Neolithic

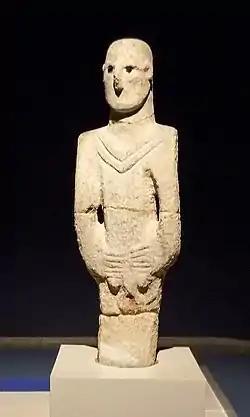
The Urfa Man . Şanlıurfa Archaeology and Mosaic Museum.

The Neolithic 1 (PPNA) period began around 10,000 BC in the Levant. A temple area in southeastern Turkey at Göbekli Tepe, dated to around 9500 BC, may be regarded as the beginning of the period. This site was developed by nomadic hunter-gatherer tribes, as shown by the absence of permanent housing nearby, and may be the oldest known human-made place of worship. At least seven stone circles, covering , contain limestone pillars carved with animals, insects, and birds. Stone tools were used by perhaps as many as hundreds of people to create the pillars, which might have supported roofs. Other early PPNA sites dating to around 9500–9000 BC have been found in Palestine, notably in Tell es-Sultan (ancient Jericho) and Gilgal in the Jordan Valley; Israel (notably Ain Mallaha, Nahal Oren, and Kfar HaHoresh); and in Byblos, Lebanon. The start of Neolithic 1 overlaps the Tahunian and Heavy Neolithic periods to some degree.